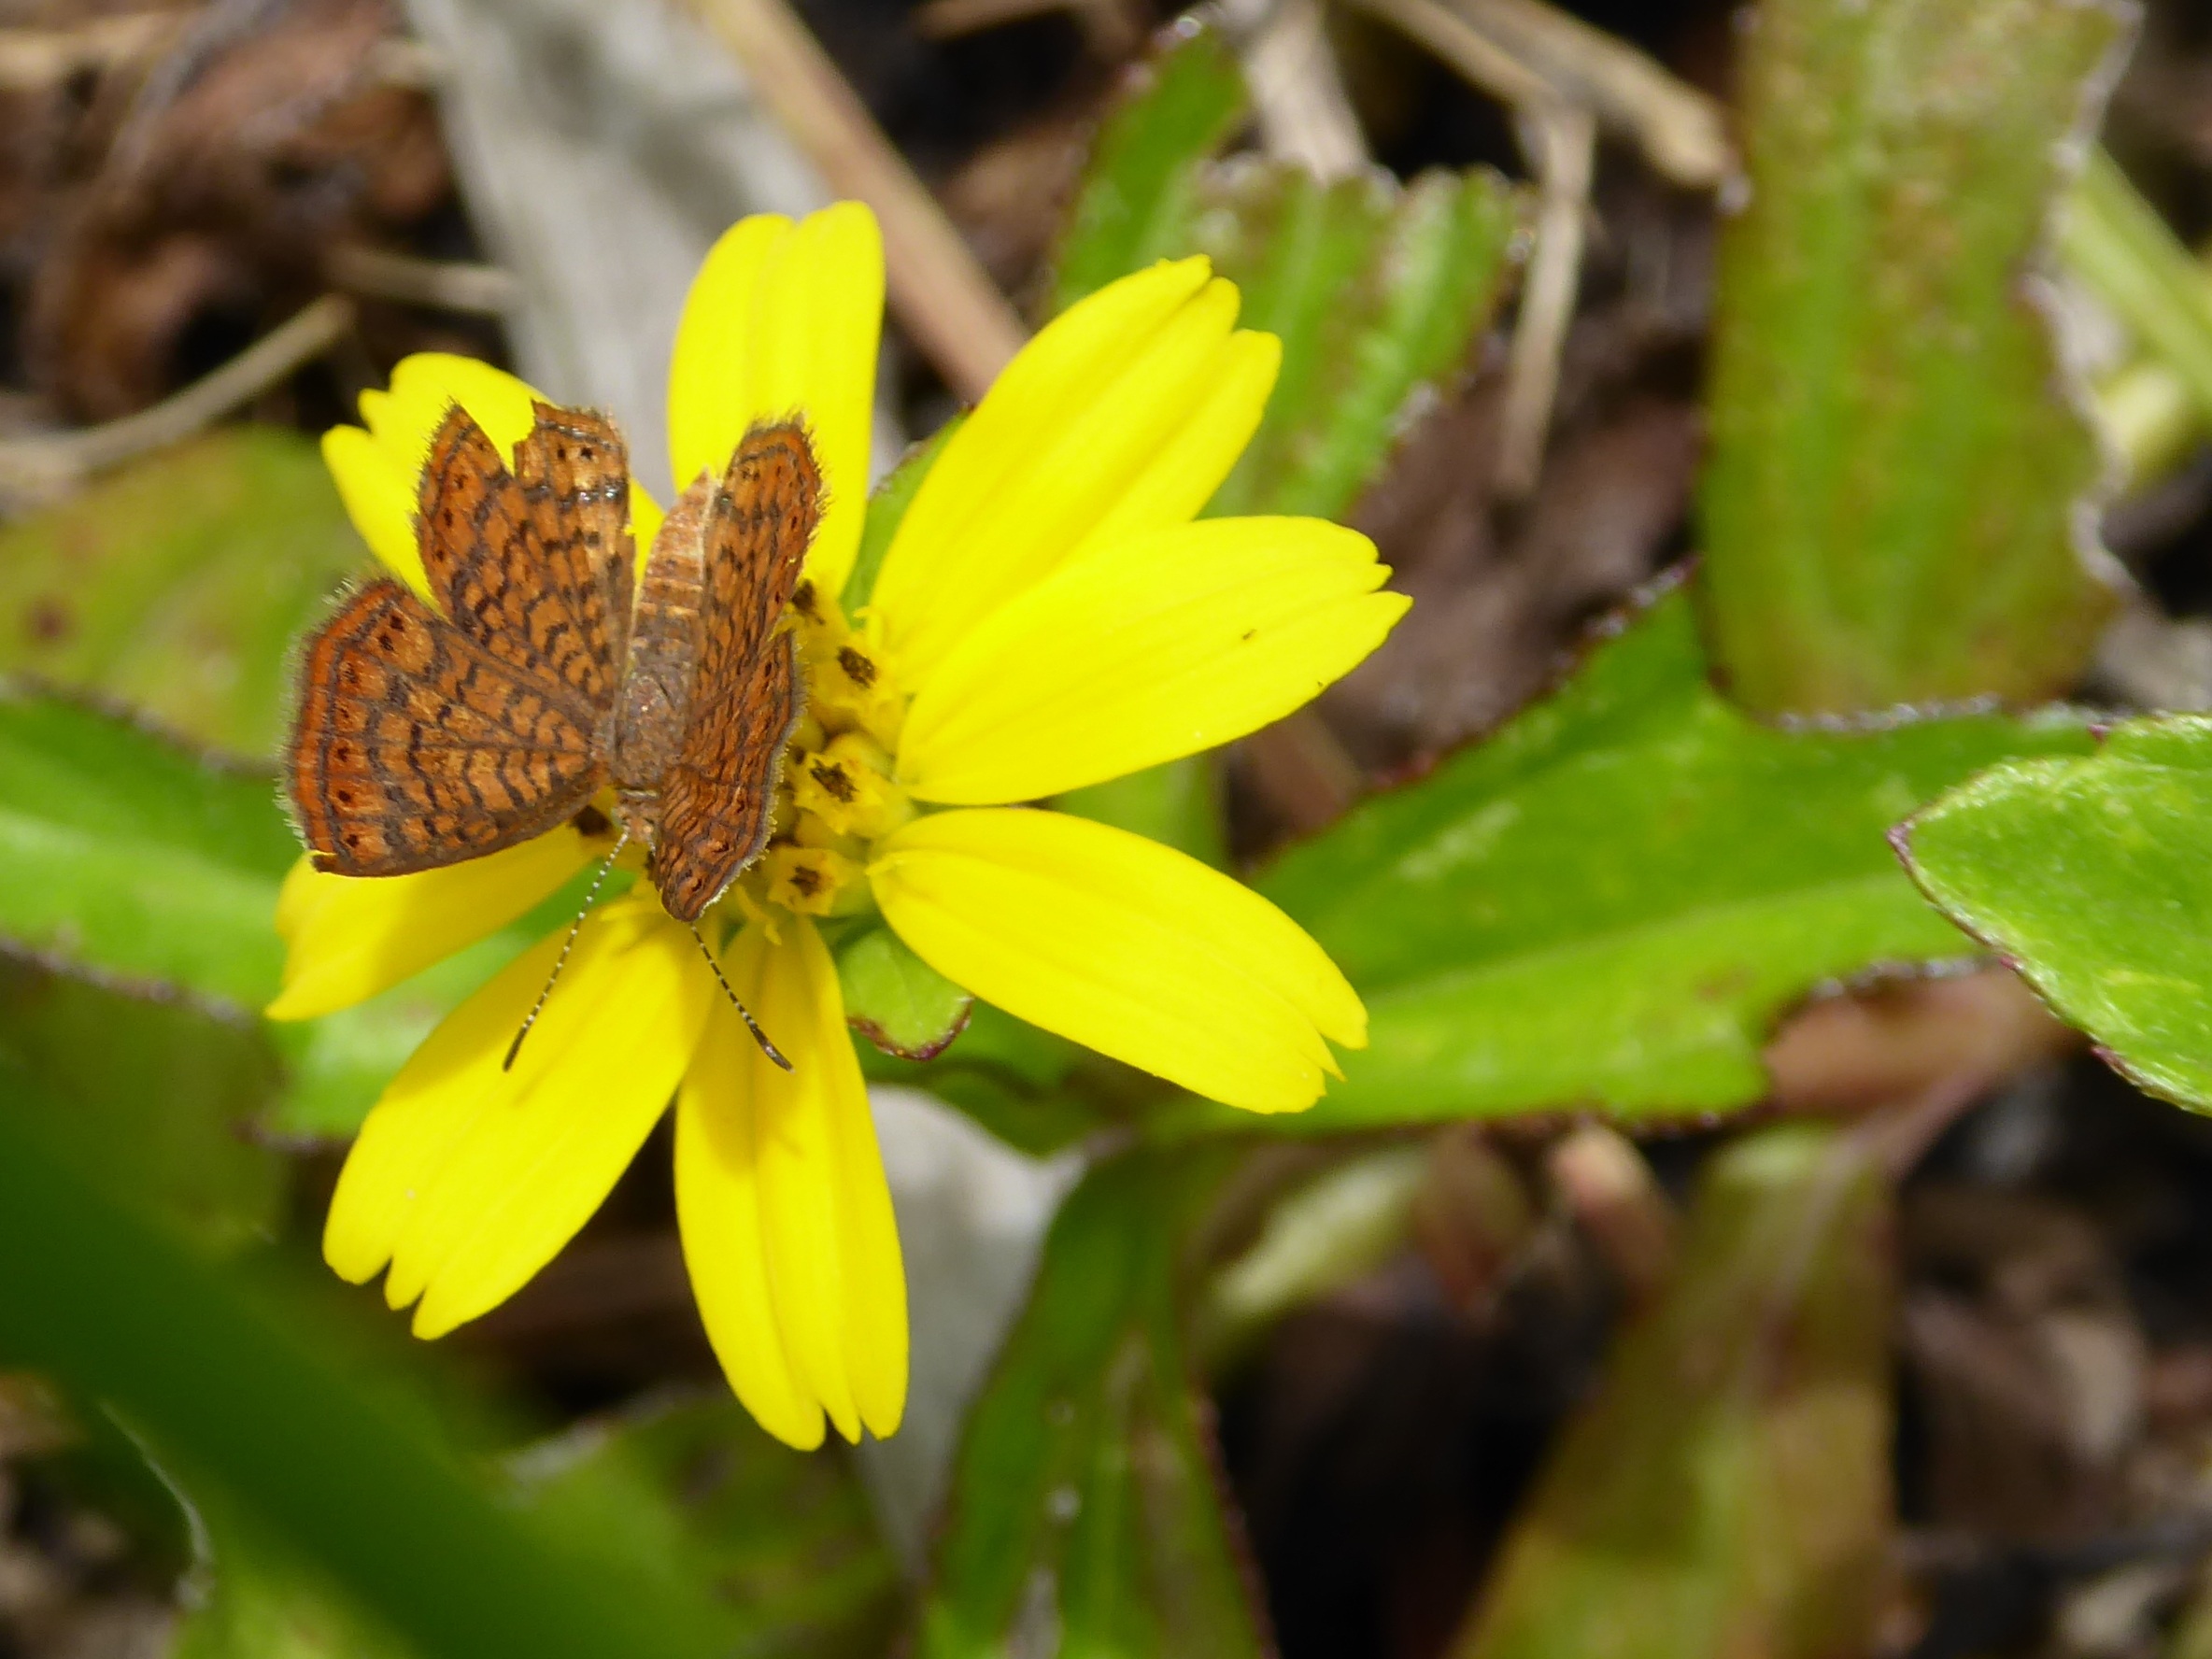
nature, plant, leaf, flower, summer, wildlife, green, insect, botany, butterfly, yellow, flora, fauna, invertebrate, wildflower, close up, nectar, macro photography, flowering plant, the nature, land plant